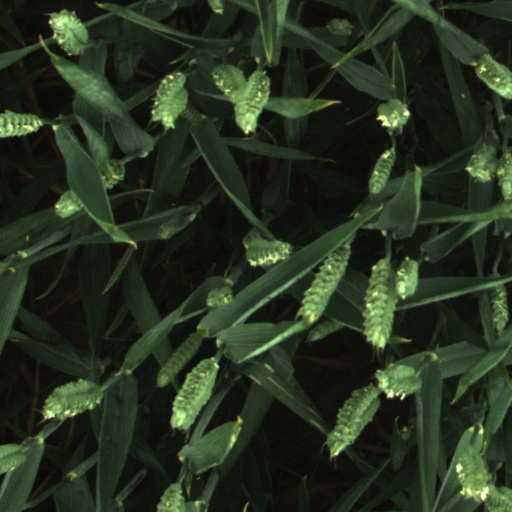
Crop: wheat